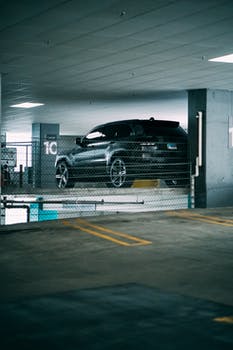
Label: No Watermark